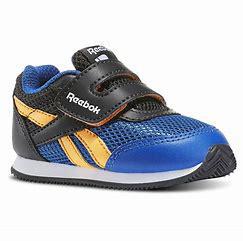
Brand: Reebok
Model: Royal Classic Jogger 2